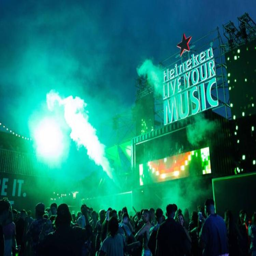
the crowd will control the stage with new technology